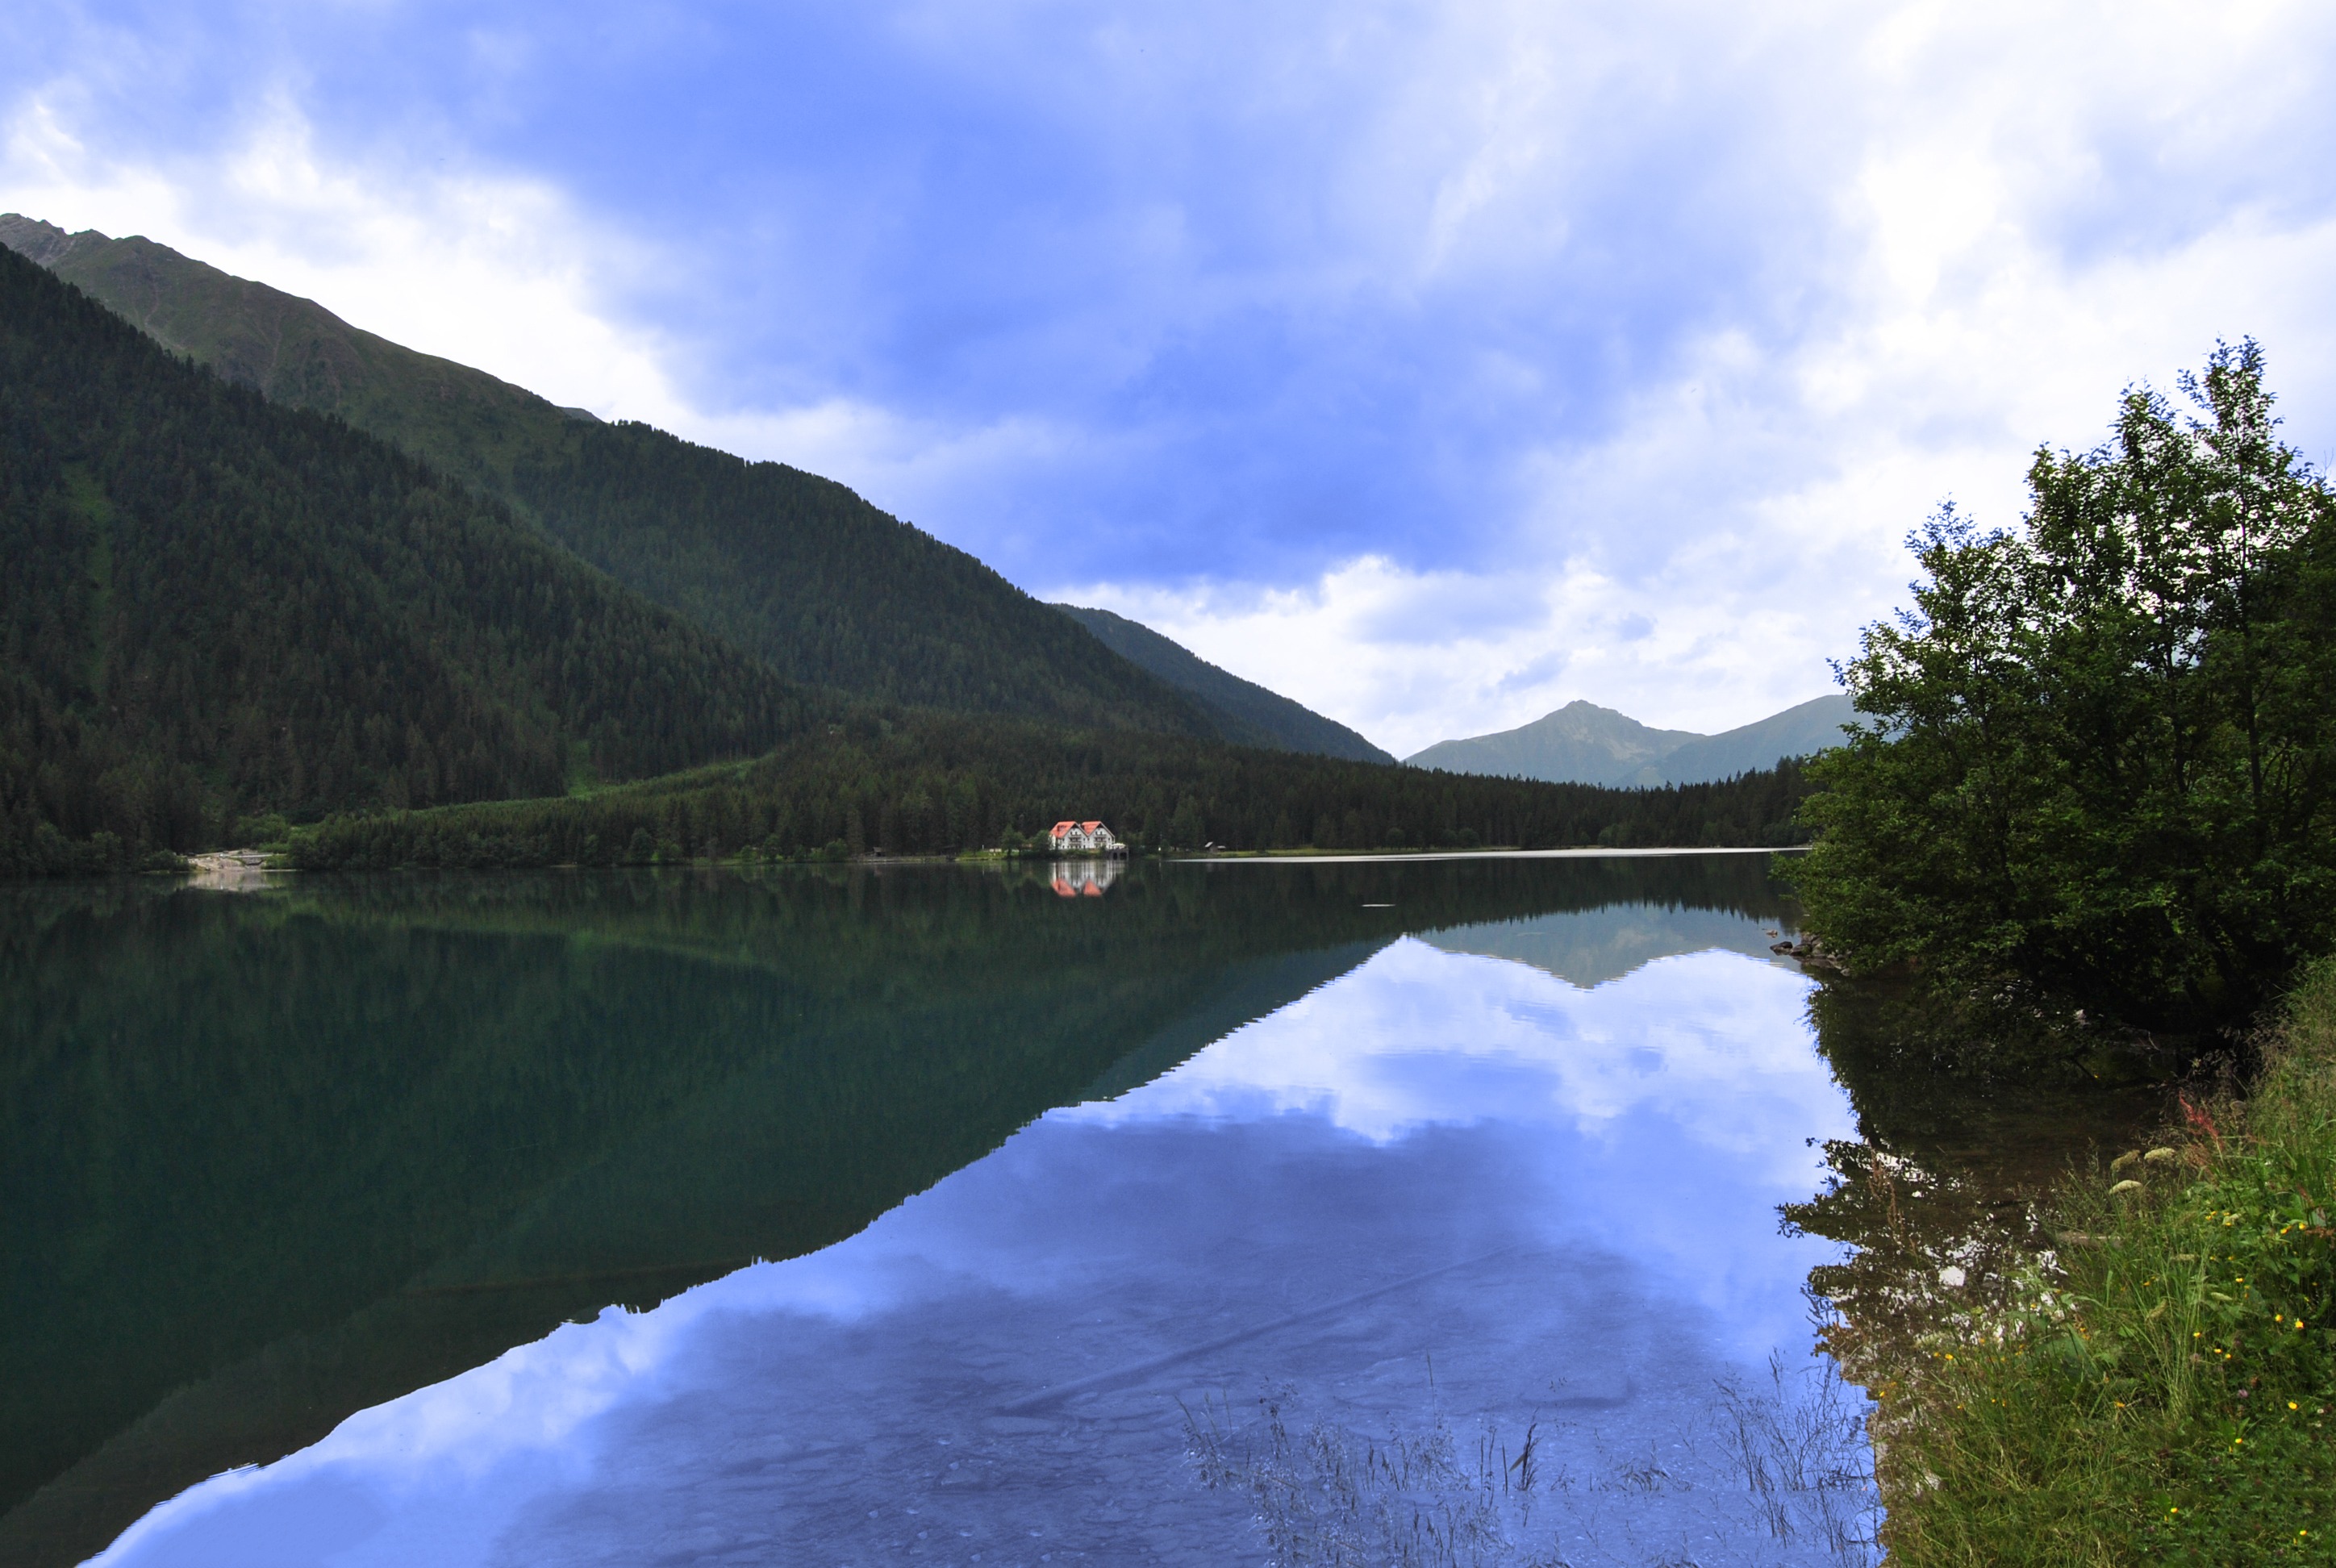
landscape, water, nature, mountain, cloud, sky, lake, river, mountain range, reflection, fjord, reservoir, highland, waterway, body of water, loch, bella, tarn, mountainous landforms